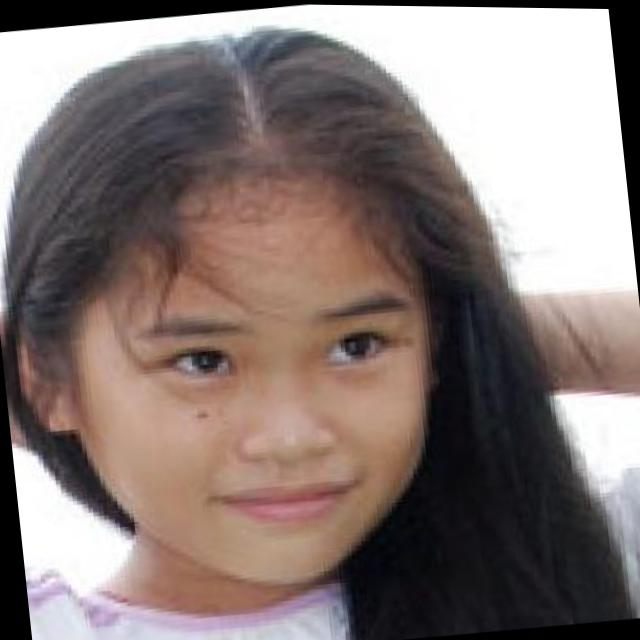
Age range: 0-12